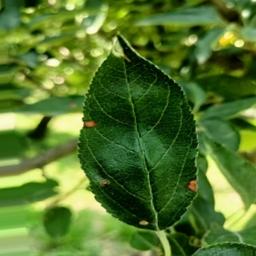
Label: Alternaria